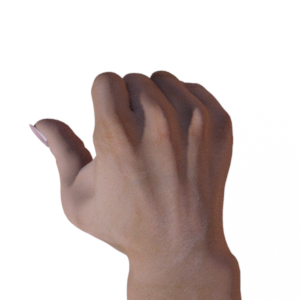
Label: rock